Answer in natural language. Which point is closer to the camera taking this photo, point A  or point B? Choose between the following options: A or B
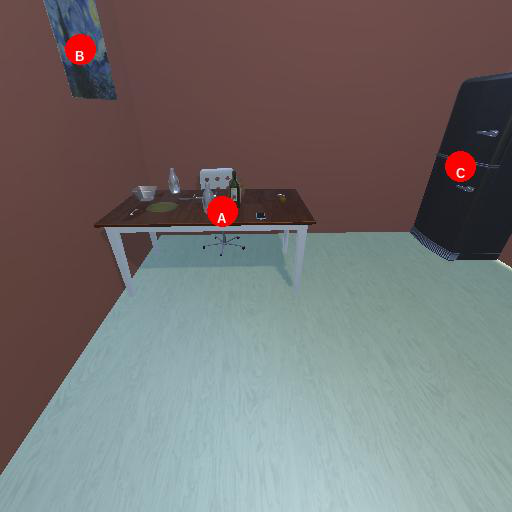
<answer>B</answer>